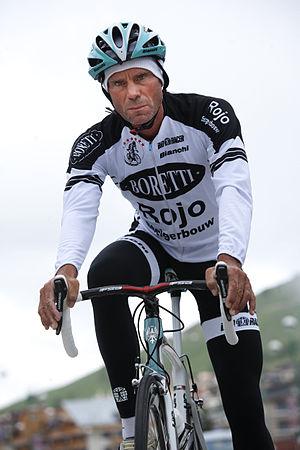
Gert-Jan Theunisse, né le 14 janvier 1963 à Oss, Pays-Bas, est un cycliste néerlandais.